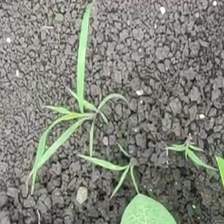
Weed species: Digitaria_SP_(Digitaria Sanguinalis )